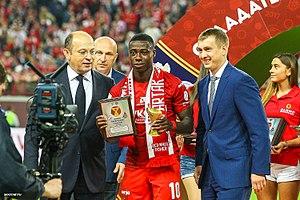
La Supercoupe de Russie de 2017 est la quinzième édition de la Supercoupe de Russie. Ce match de football a lieu le 14 juillet 2017 au stade Lokomotiv de Moscou, en Russie.